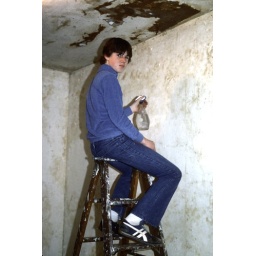
February 1980, Mark stripping wall paper in his bedroom.